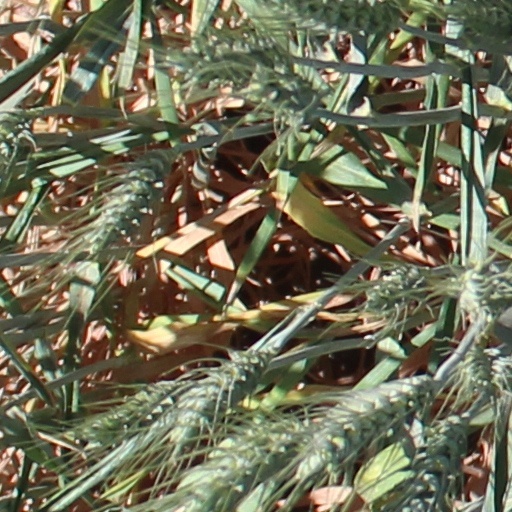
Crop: wheat